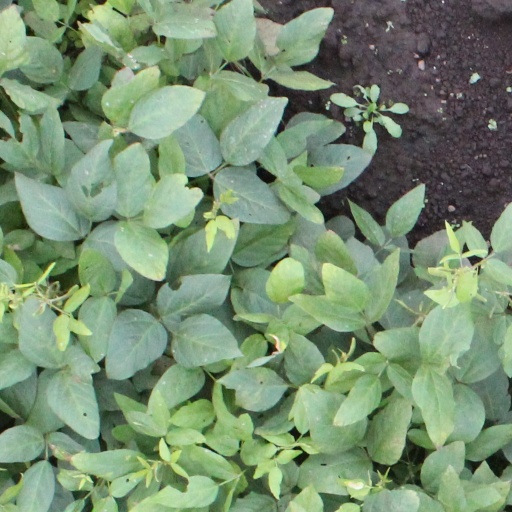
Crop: soybean